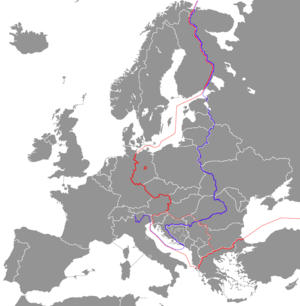
L'Europe médiane, entre camp occidental et monde germanique, d'après Czesław_Miłosz.
Géographiquement, l’Europe de l'Est est la partie orientale de l’Europe, délimitée à l’est par l’Oural, la mer Caspienne, le Caucase, les mers Noire, de Marmara et Égée.
L'Europe centrale est la région s'étendant au cœur du continent européen. Elle désigne un espace dont les contours flous et variables ne coïncident pas toujours avec les frontières des pays concernés. D'après les définitions, variant tant selon les auteurs que les époques, cinq à vingt-et-un États actuels peuvent être considérés comme centreuropéens. Au-delà de considérations strictement géographiques, l'Europe centrale désigne un ensemble partageant une trajectoire historique commune, laquelle a façonné un héritage culturel et politique singulier.